Louisa County, Virginia

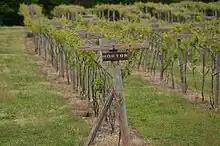
Cooper Vineyards in Louisa is the first winery on the East Coast and the second in the country to be awarded the fourth and highest, Platinum certification by Leadership in Energy and Environmental Design (LEED)

The Twin Oaks Community is one of the country's oldest secular communes, established by its first eight members in 1967. This was part of a national movement among numerous young people to "get back to the land" and live in more simple ways based in community. Louisa is also home to the Acorn Community, a rural, cooperative, income sharing community on about 80 acres, founded in 1993 by one of the founding members of Twin Oaks, Kat Kincade. Another newly forming community as of 2011 is the Living Energy Farm, a 'neo-Amish' farm, where no fossil fuels will be used but new technologies such as solar will be embraced.